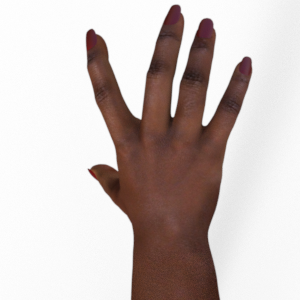
Label: paper